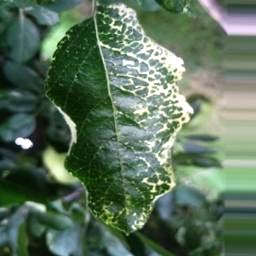
Label: Apple_Mosaic